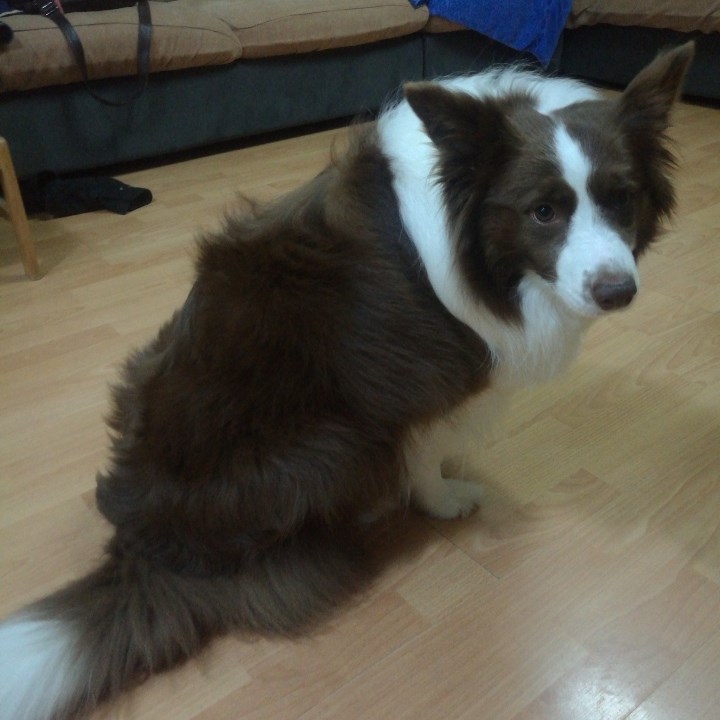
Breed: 2594-n000109-Border_collie